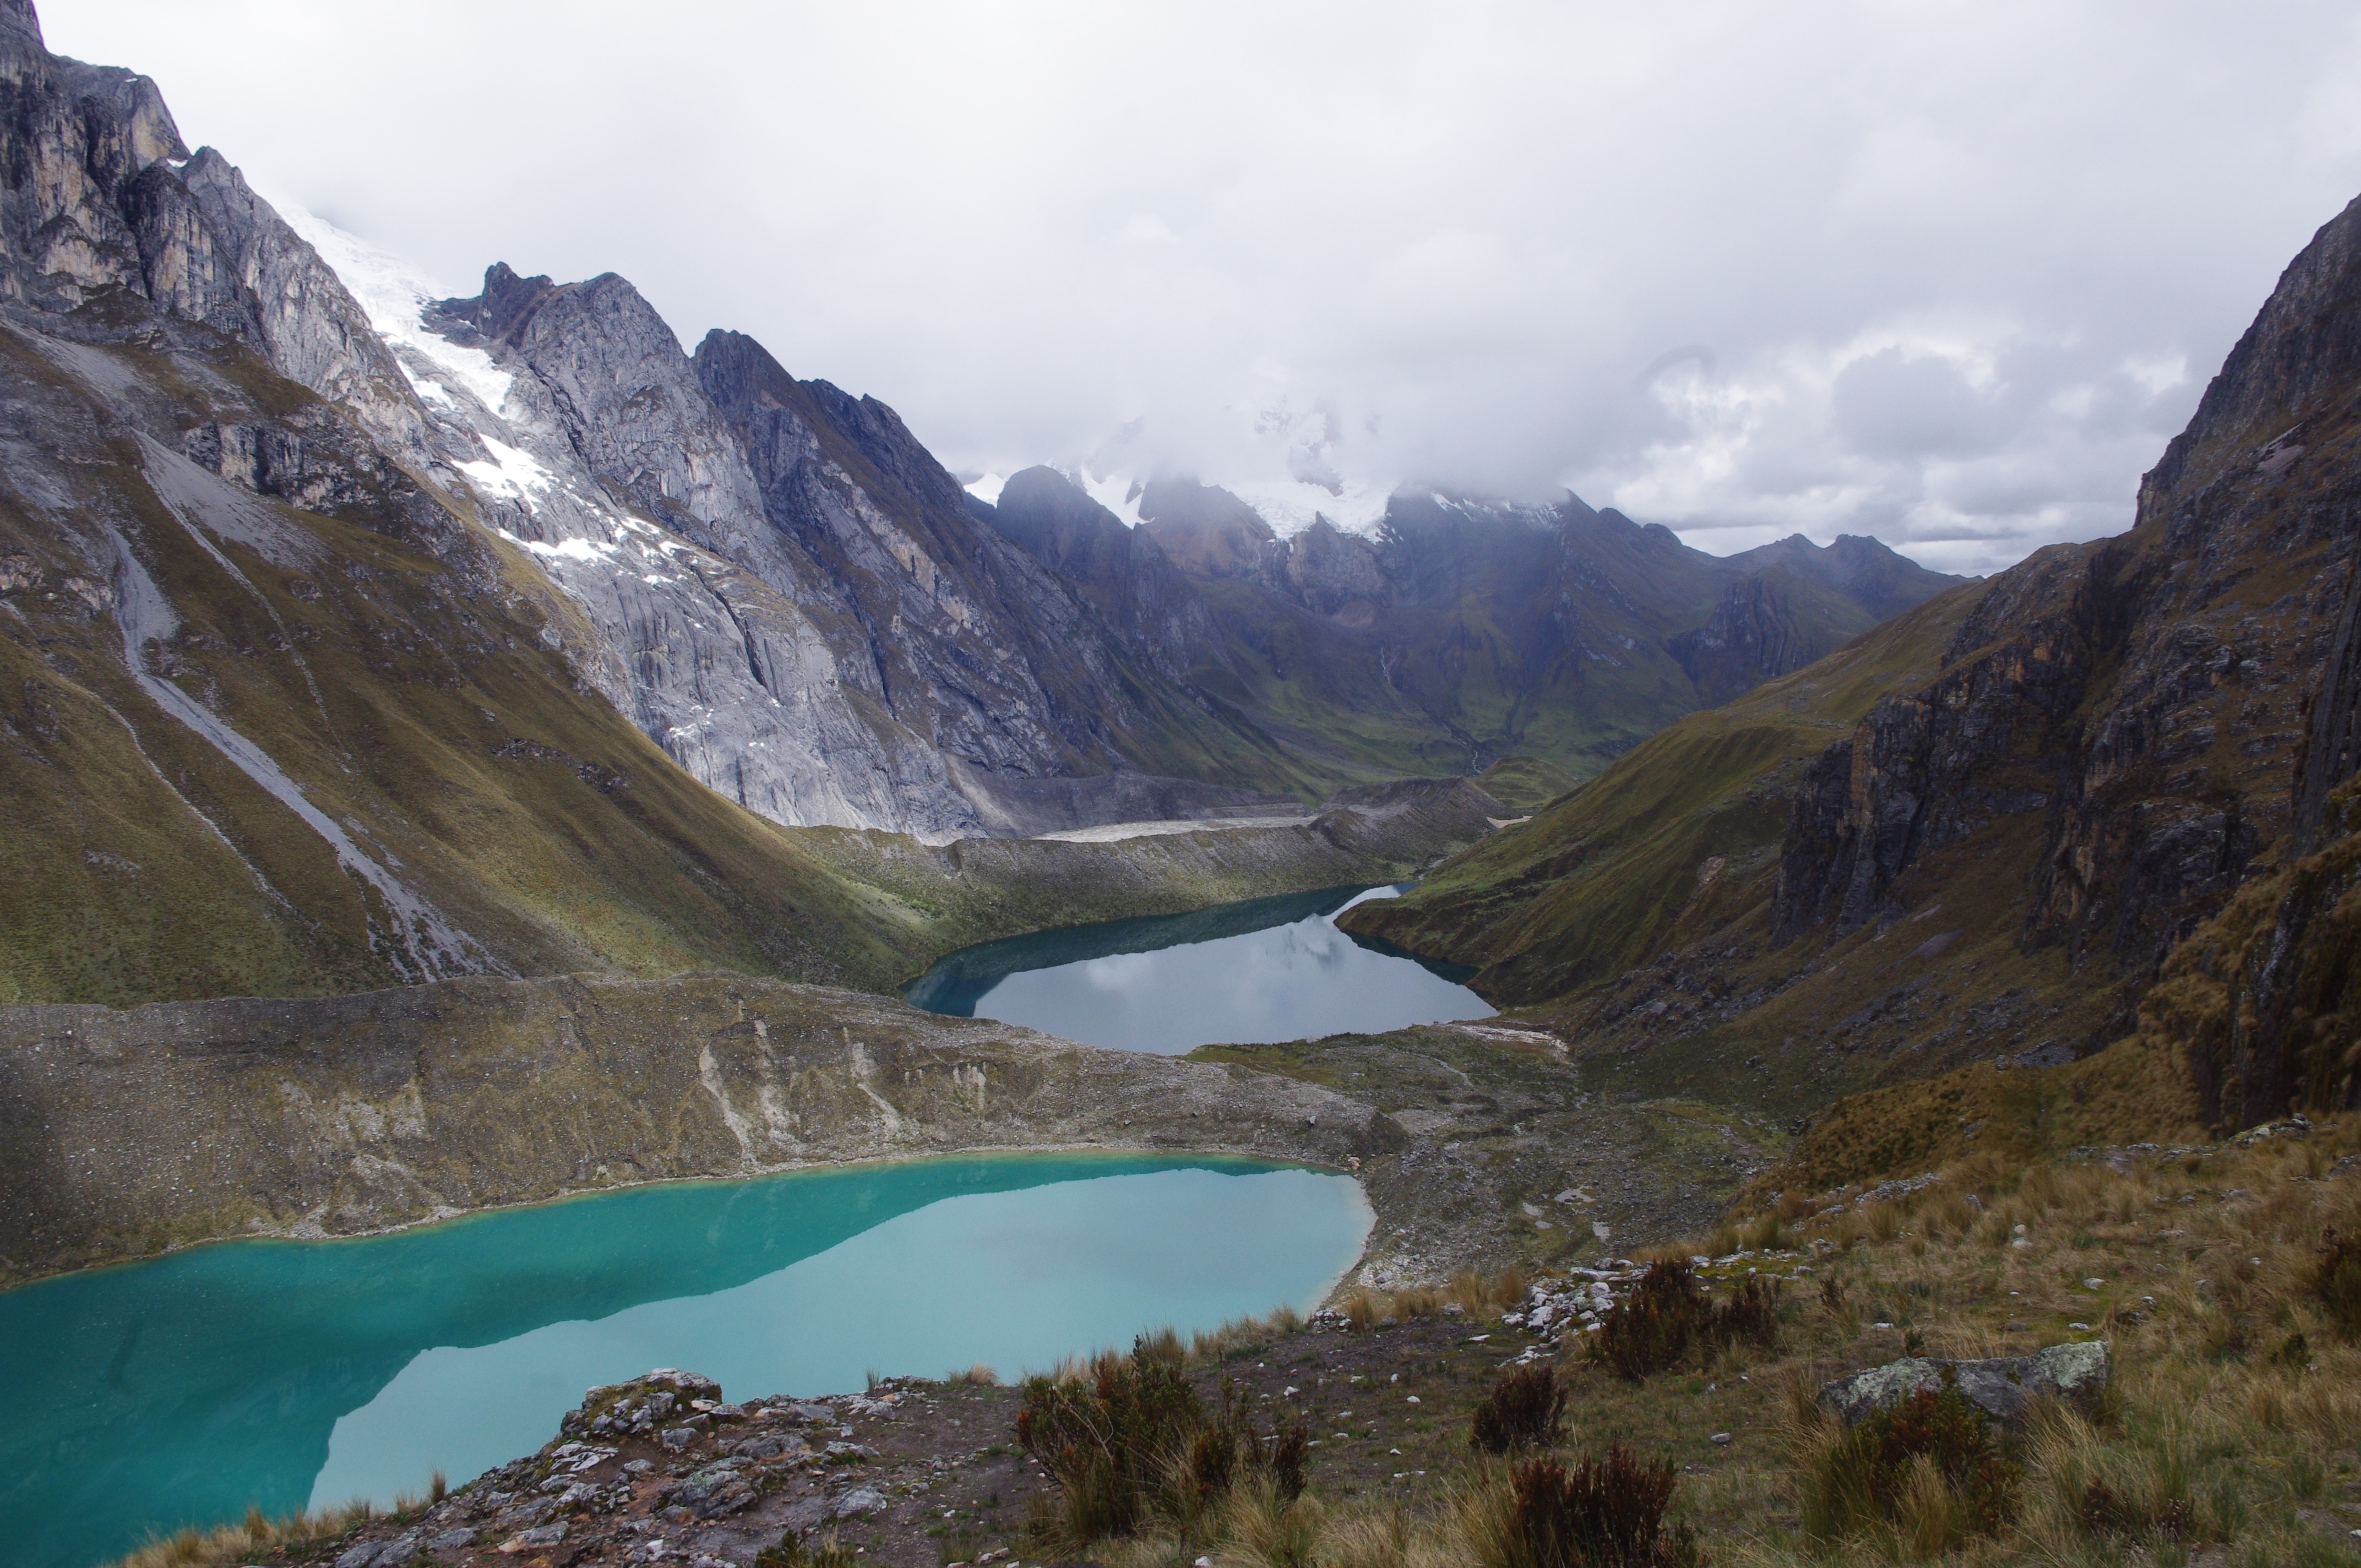
landscape, nature, rock, wilderness, walking, mountain, hiking, lake, adventure, peak, valley, mountain range, tourist, travel, range, environment, scenic, hike, glacier, calm, alpine, fjord, reservoir, extreme, highland, national park, ridge, peru, outdoors, alps, picture, plateau, cordillera, fell, cirque, snowcovered, loch, andes, peruvian, moraine, landform, tarn, mountain pass, huayhuash, geographical feature, mountainous landforms, glacial landform